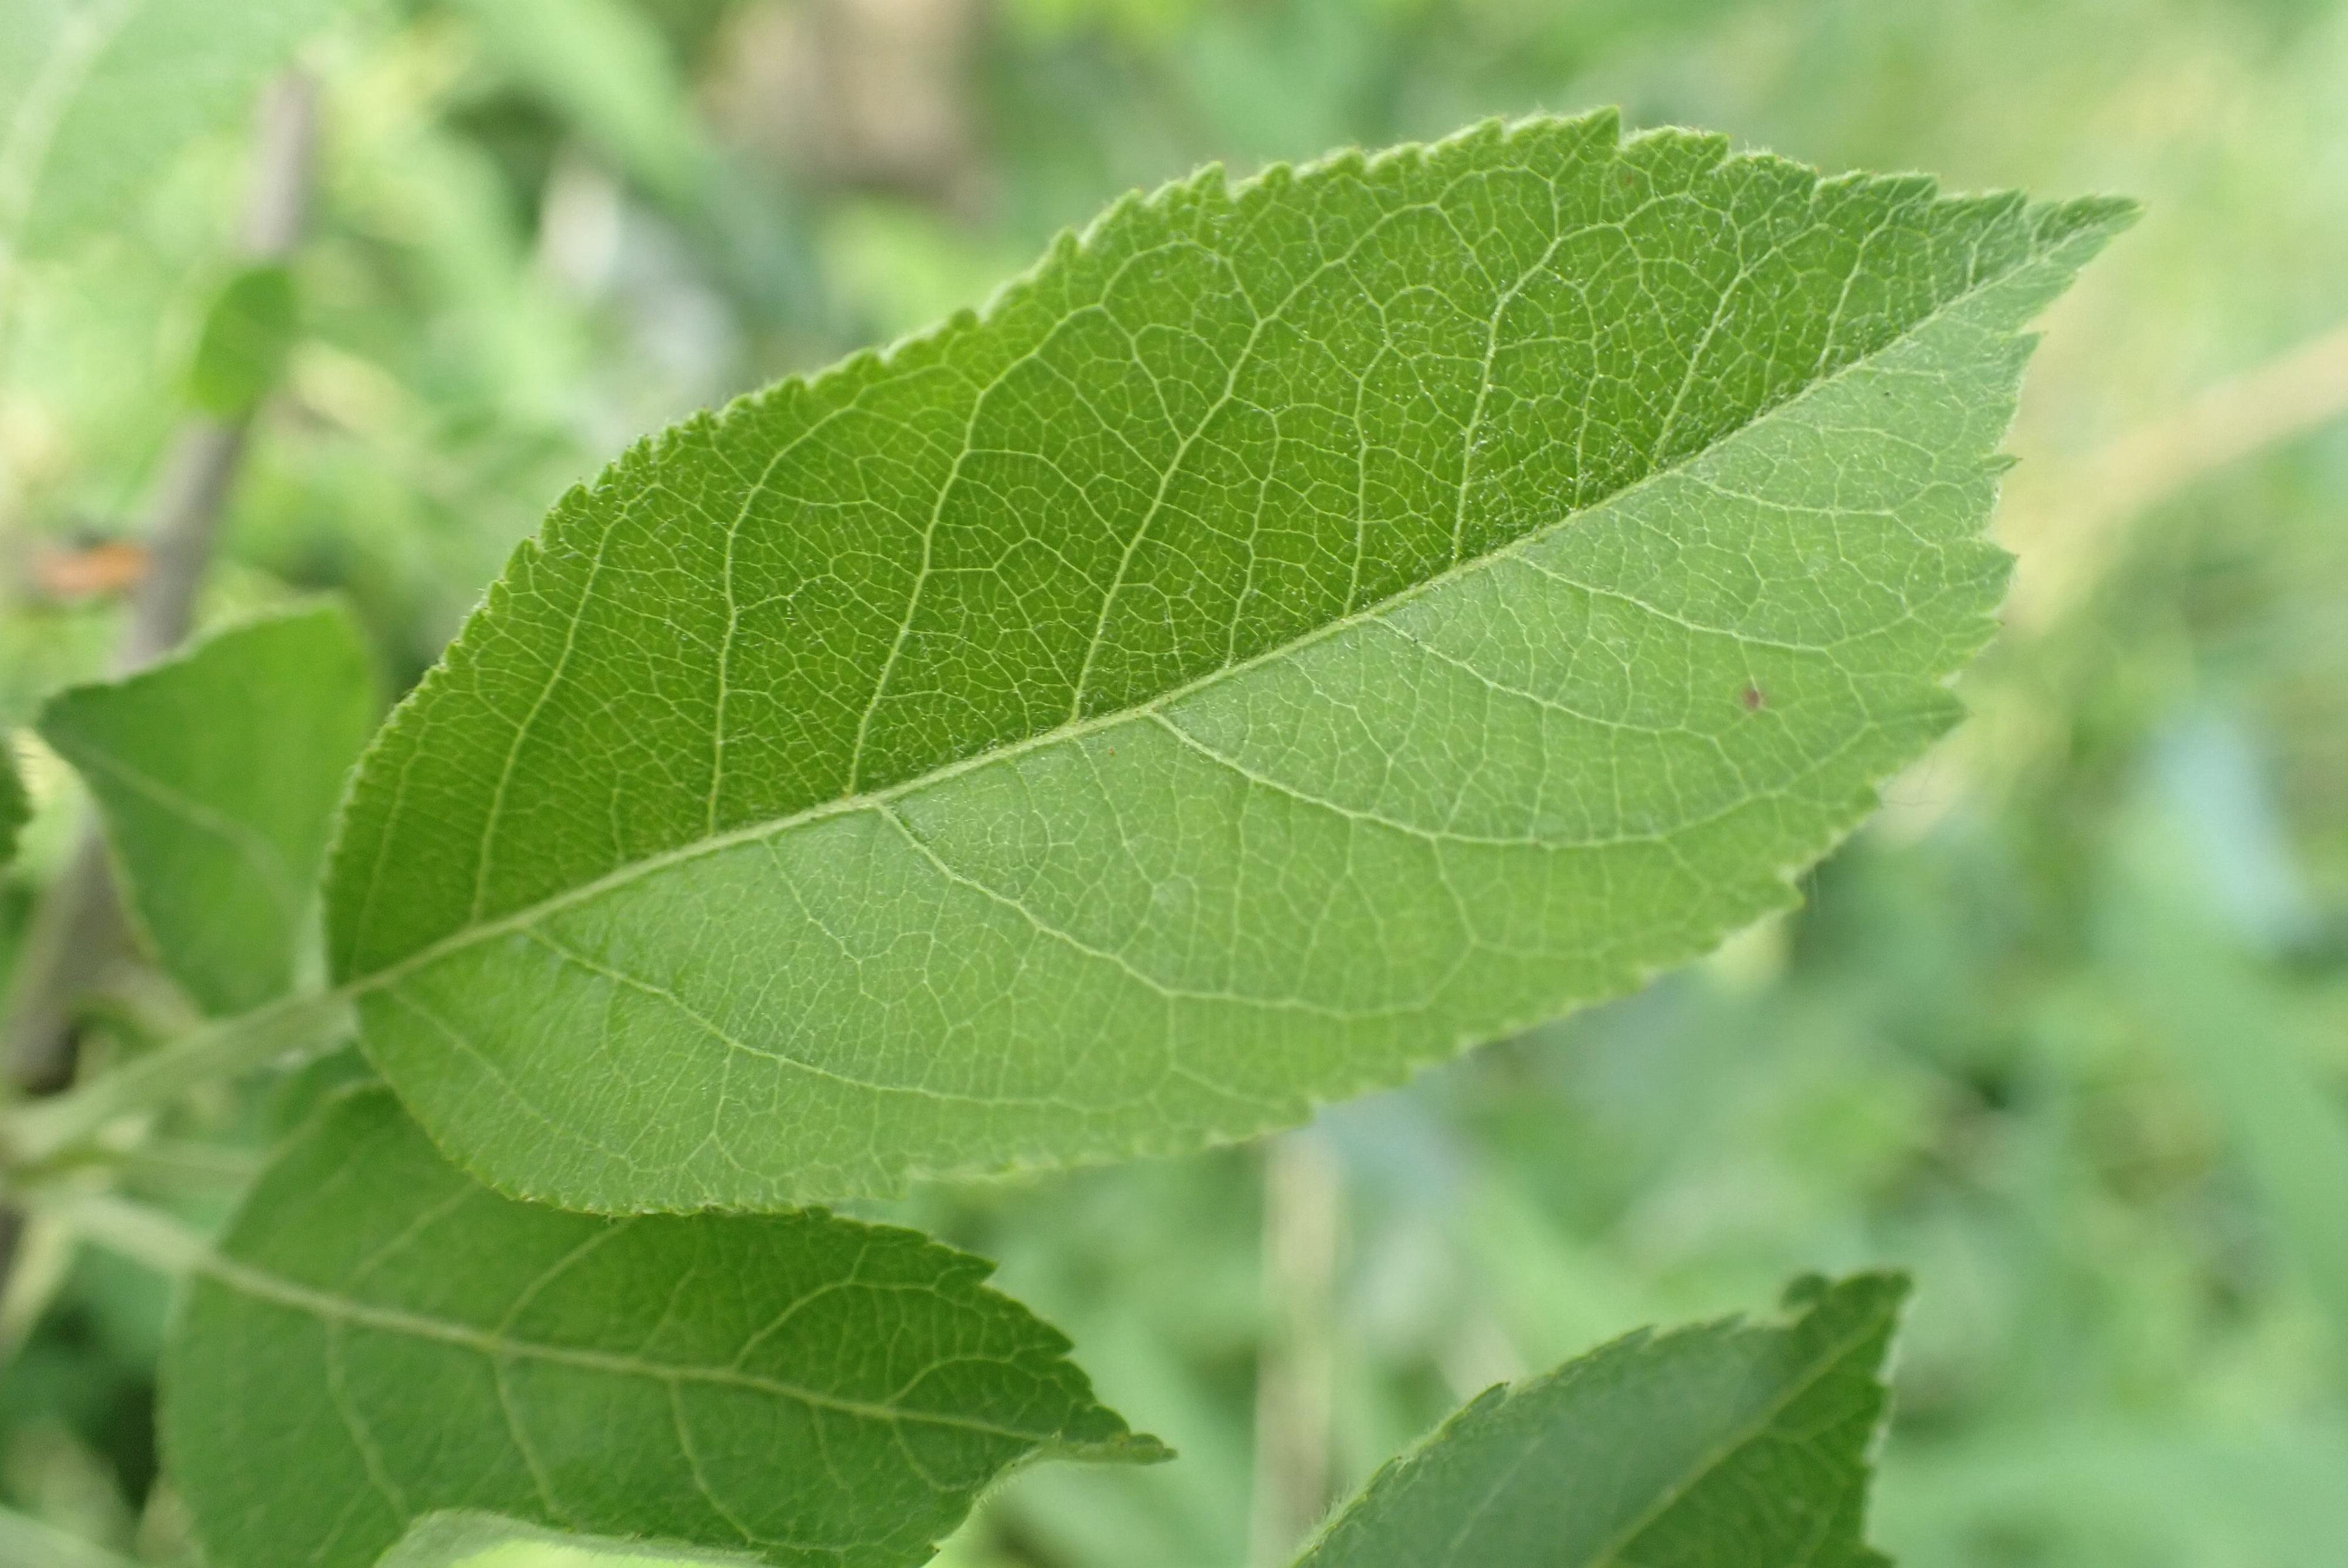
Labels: healthy